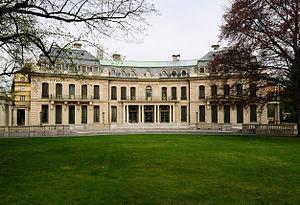
La villa Petschek est une demeure grandiose construite par Otto Petschek au début des années 1920 à Prague. Depuis 1945, elle est la résidence des ambassadeurs des Etats-Unis, d'abord en Tchécoslovaquie, puis en République tchèque.